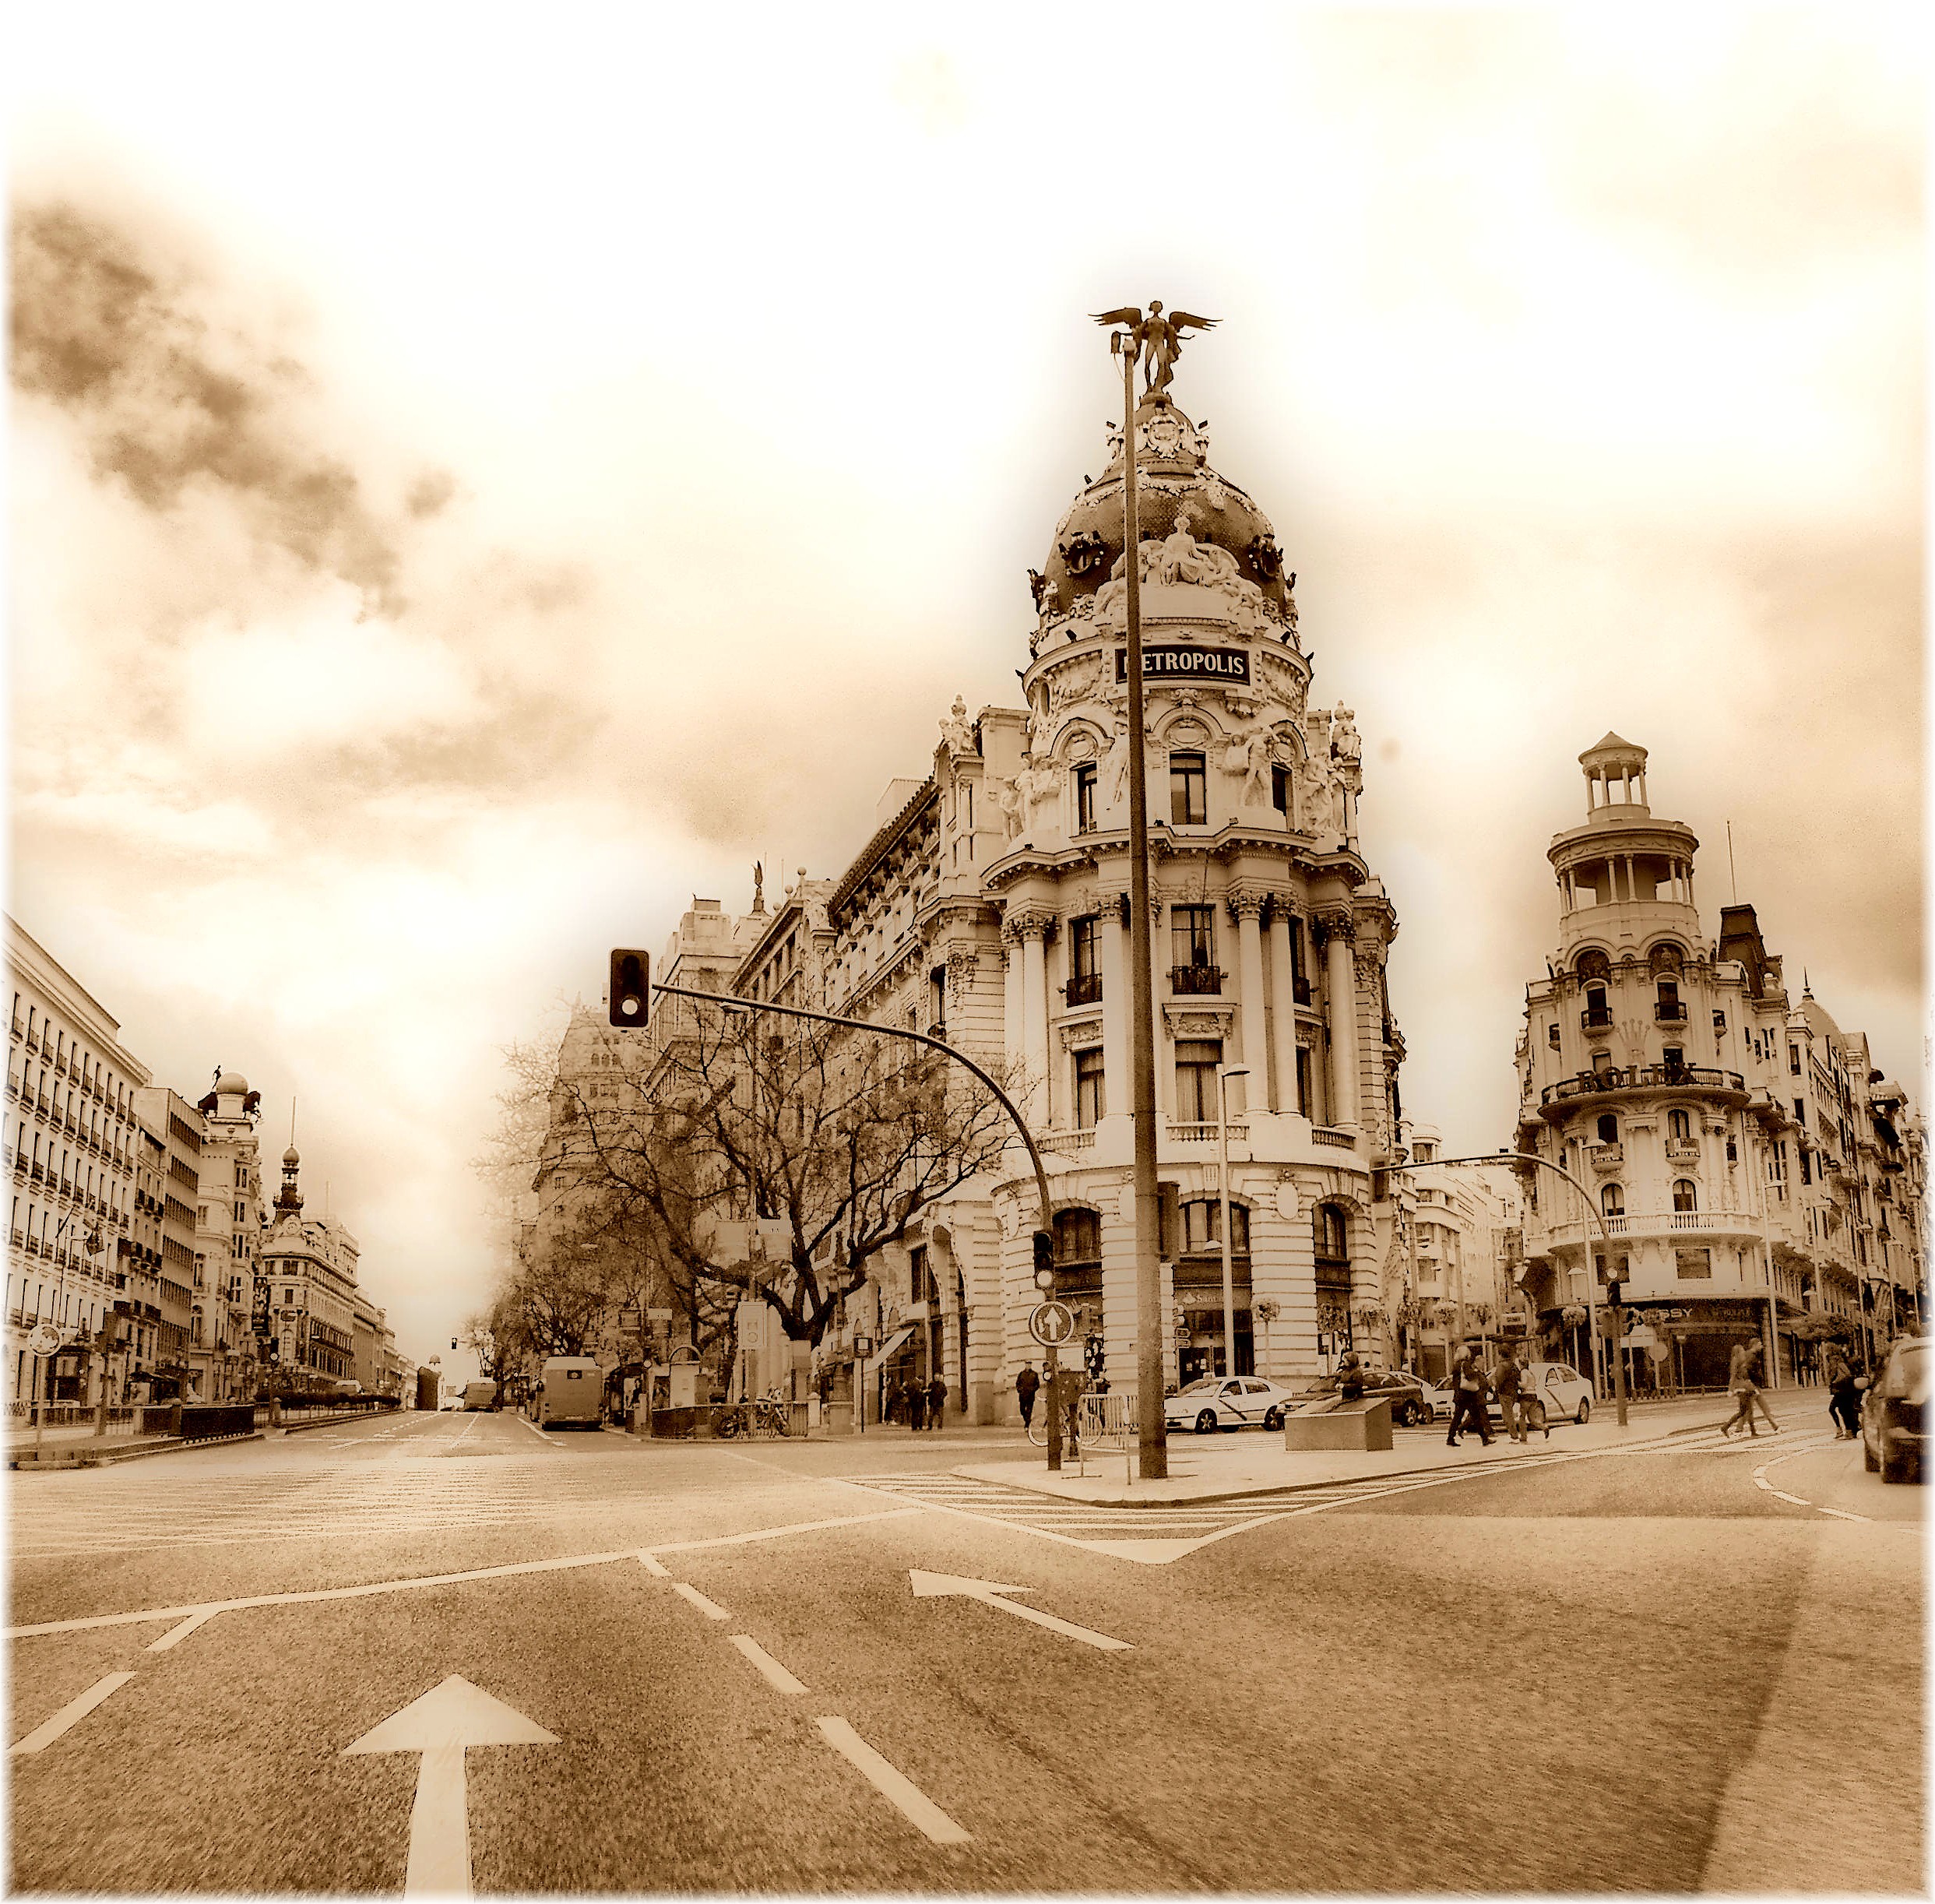
photography, monument, cityscape, tower, landmark, church, cathedral, place of worship, spire